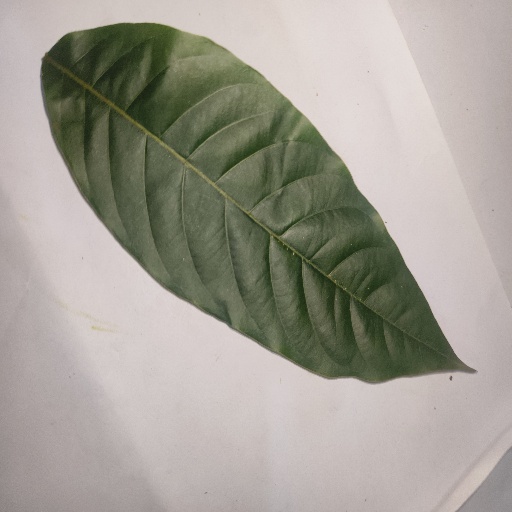
Species: HariTaki
Leaf condition: Healthy Leaf